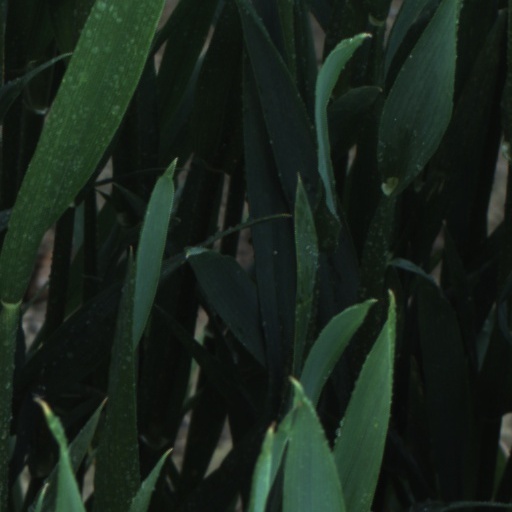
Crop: wheat